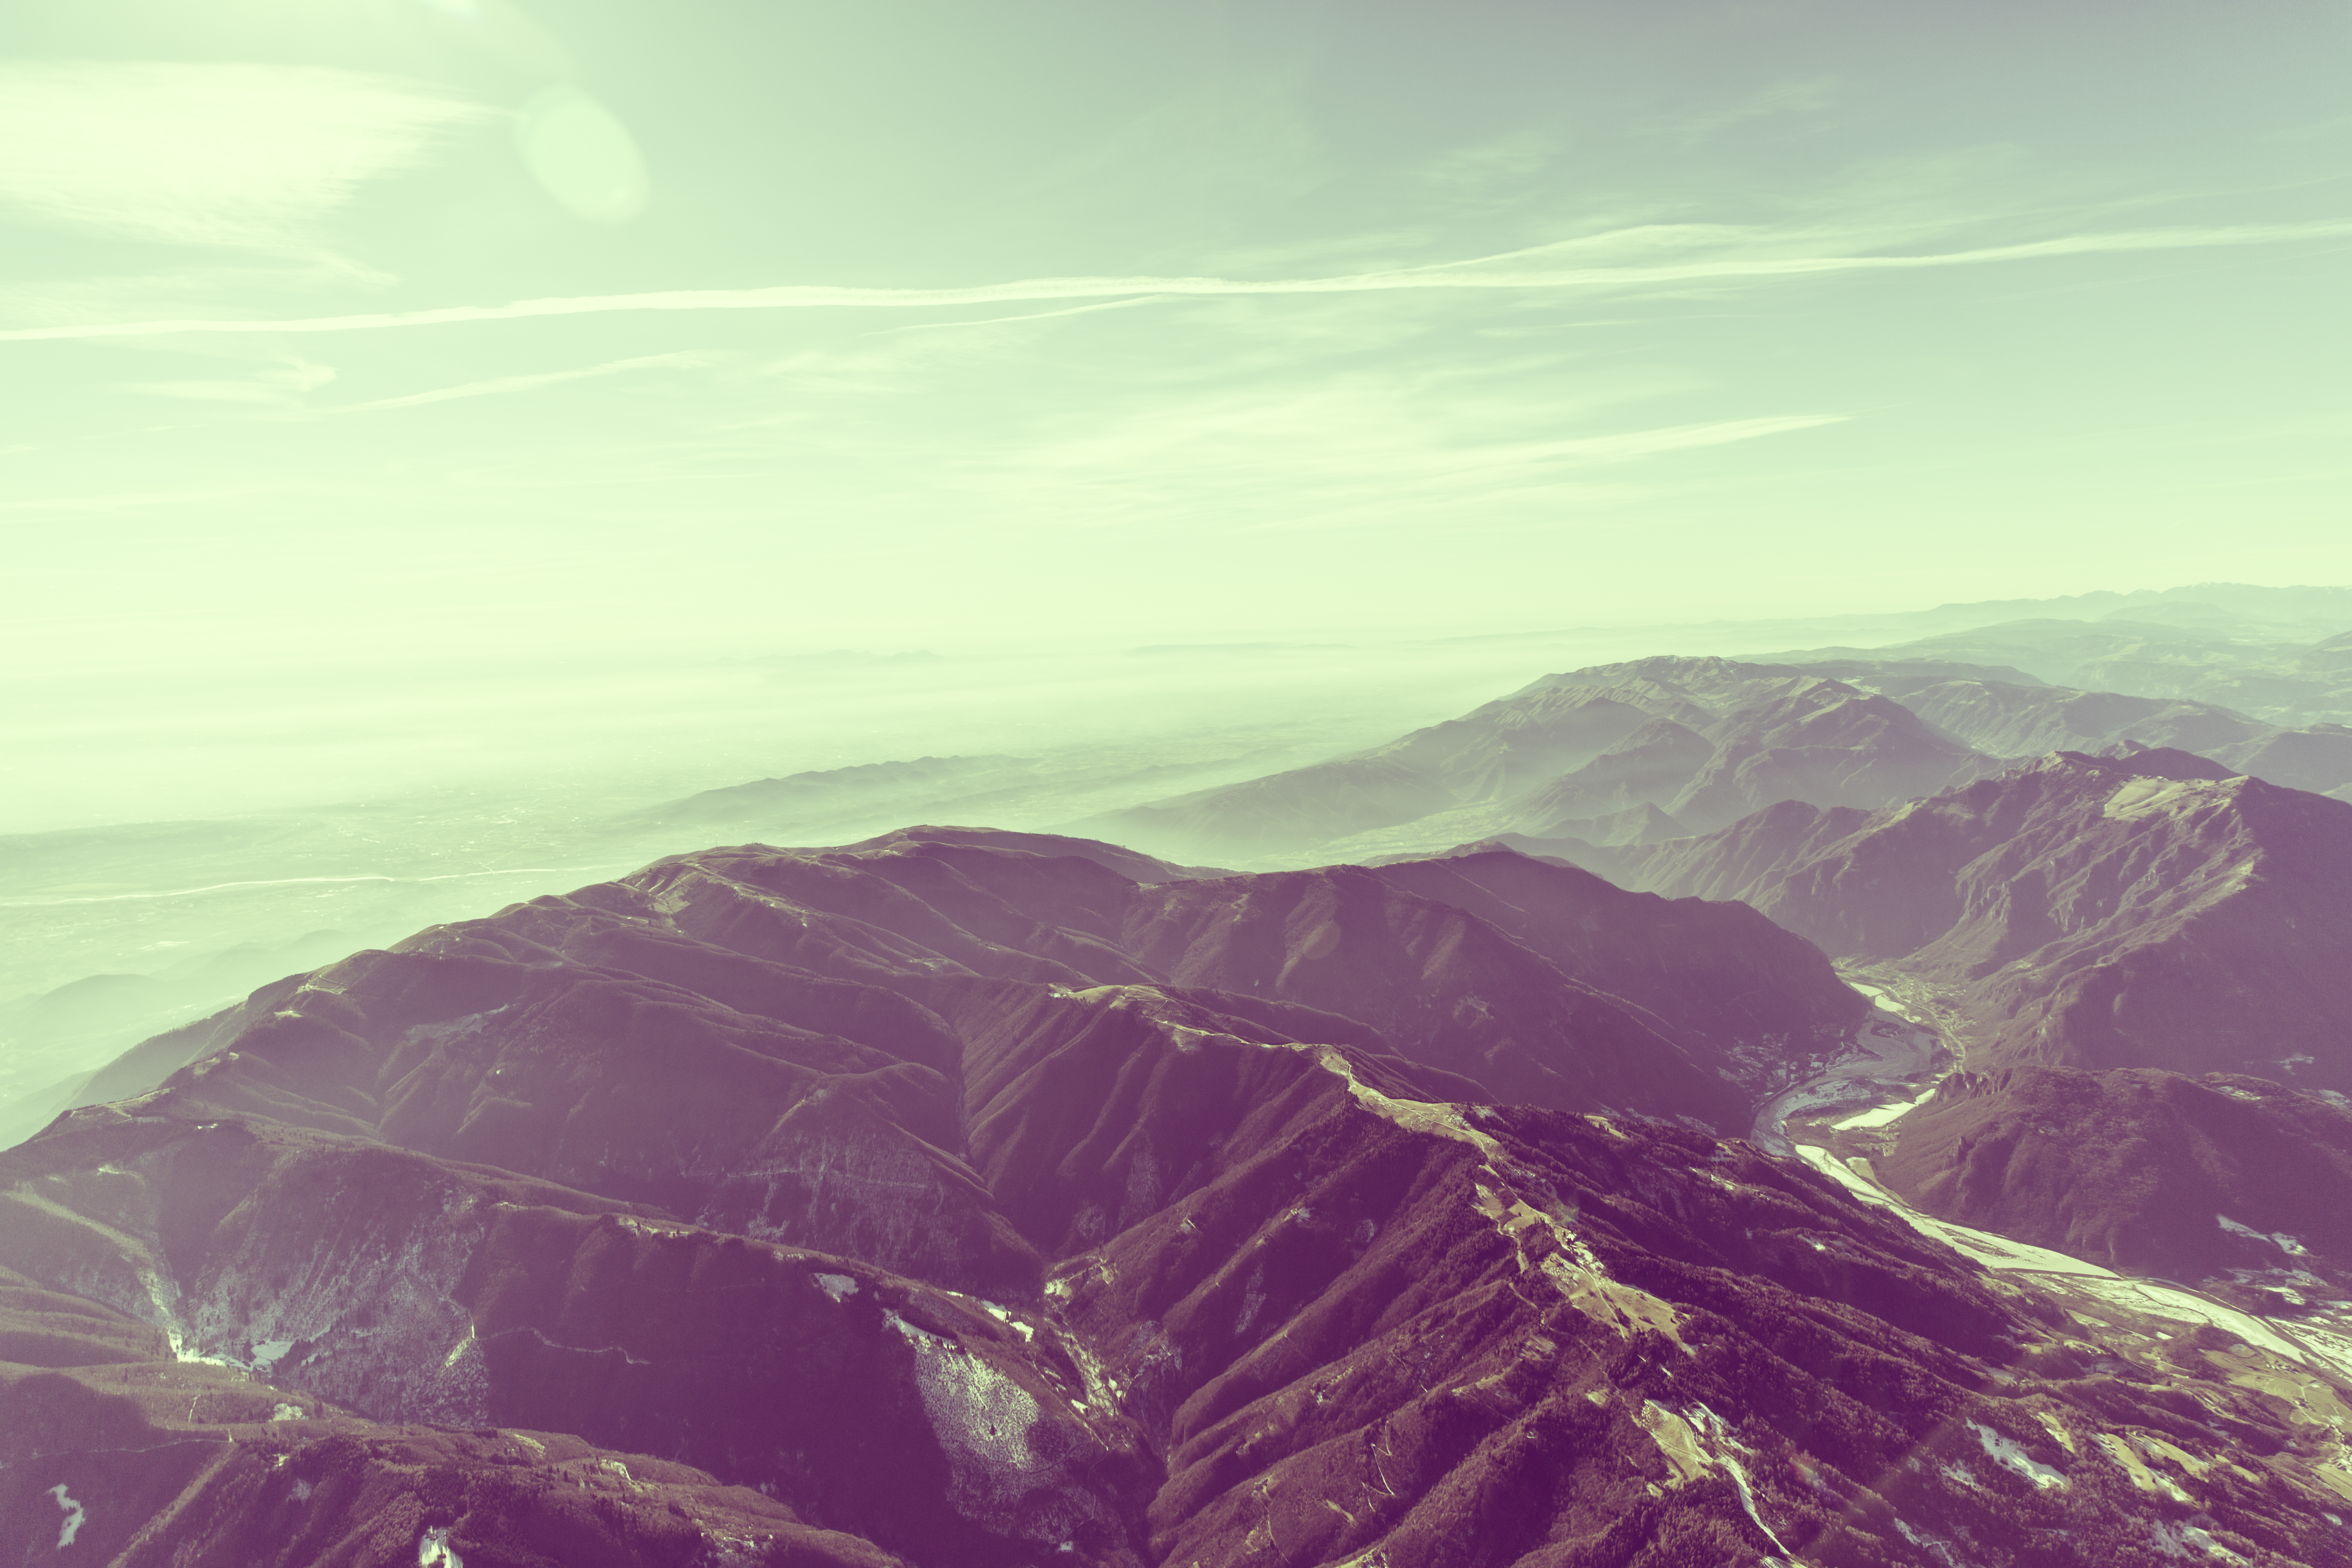
landscape, sea, coast, nature, horizon, mountain, cloud, sky, sunrise, hill, dawn, mountain range, flight, terrain, ridge, rocks, hills, mountains, plateau, landform, aerial photography, geographical feature, atmospheric phenomenon, atmosphere of earth, mountainous landforms